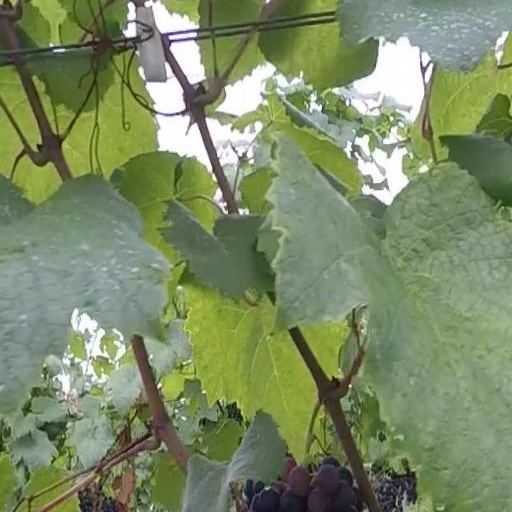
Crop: grape